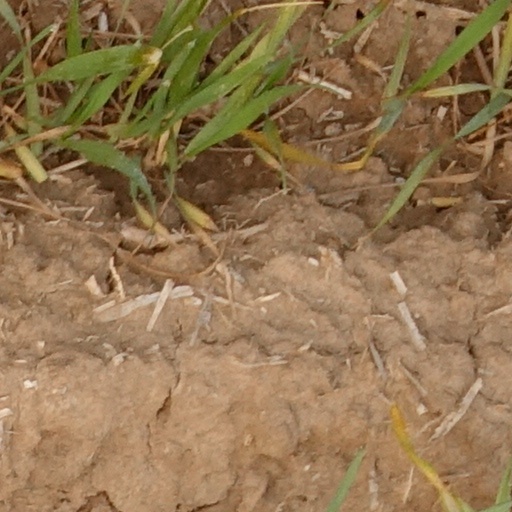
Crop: wheat